DIANCA

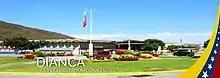
Outside of Dianca.

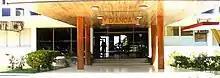
Entrance to the administrative building of DIQUES Y ASTILLEROS NACIONALES C.A.

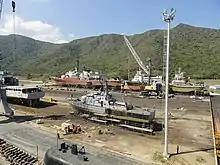
Syncrolift one of Dianca's facilities.

DIANCA was established by Presidential Decree as a subsidiary of the Venezuelan Ministry of Defense, then called the Ministry of War and Navy. It provides important maintenance to most of the Bolivarian Navy of Venezuela, but also to private companies and other state-owned companies such as Petroleum of Venezuela. Its current president is Rear Admiral Luis Enrique Castillo. It has also built boats mostly in kit form from the Damen Group shipyards and is currently working with Navantia to build some of the new 2000 tonne patrol boats. DIANCA is being a paradigm in the development of the Venezuelan shipbuilding industry. The establishment of an agreement with Argentina, Brazil and Spain, among other countries, resulted in the exchange of trained and specialized labor and the transfer of German technology, as in the case of Major Maintenance of the Sábalo-class submarines. Regarding Venezuela, the participants of the aforementioned exchange will be selected according to a matrix approved by the Board of Directors and for a few months Venezuelan personnel have been training in the repowering of submarines. DIANCA, in the agreements it carries out, requires that all those supplies (plates, pipes, cables, etc.) that are produced in Venezuela and be acquired in the country in order to strengthen the national industry. In addition to this, the possibility of carrying out projects for the construction of asphalt ships, coast guard patrol boats and expansion of the PDV fleet will promote the consolidation of others and therefore, will generate sources of work for the Venezuelan people. Although it is true that a year after its inauguration, National Docks and Shipyards caused a great impact in the Caribbean area, as time passed, this effect diminished until the beginning of the year 2000, which headed towards the third millennium and headed towards the century of its creation, a process of creating a holding company with other large shipyards to obtain a real transfer of technology, knowledge and external training and at an internal level to optimize the availability of machinery and equipment in order to maximize the company's production system. In the war memory y Marine Corresponding to the year 1913, the evaluation made by the government was expressed as follows: "...with all the personal and material elements to carry out works of the first magnitude, the ships of the Navy can be repaired quickly and with considerable economy in expenses, leaving beyond any doubt the advantages that the nation reports by having the means to repair its Navy always in its waters without the delays, excess expenses and other inconveniences that resulted when there was a need. "... to send their ships to foreign shipyards"... Today, when major maintenance is carried out in the country on two Mariscal Sucre-class missile frigates with the participation of national labor and strategic alliances with private companies, opening jobs for the community of Puerto Cabello, Borburata, San Esteban and other surrounding towns and the other projects already underway, agree or to the Bolivarian ideal of endogenous development, its maximum example being the Project for the Major Repowering of the Sábalo-class submarines, which, for the first time in Venezuela, is carrying out a technological transfer to higher levels of technology as developed as the German one that is being transferred to the workers and professionals of DIANCA, becoming the solid base for the consolidation of the Venezuelan naval industry together with indigenous initiatives such as the first time in Venezuela the wheels used in the Syncrolift (syncroelevator) were built, which is one of the stranding facilities owned by the shipyard for the repair, construction, reporting and maintenance processes of vessels of up to 5,000 tons. the wheels were built in the company FUNDICIÓN METALÚRGICA LEMOS, located in Barquisimeto, Lara State, under strict quality standards and the construction of 915 docking cars, 1080 connectors of different lengths and which were built in the company Fabricaciones Industriales, C.A. (FAINCA), located in Valencia, Carabobo state, the new Venezuela has charted its course towards the consolidation and international projection of its shipbuilding industry. In dianca they also offer other types of services such as the filling of Oxygen Pumps, Equipment and parts supply service.